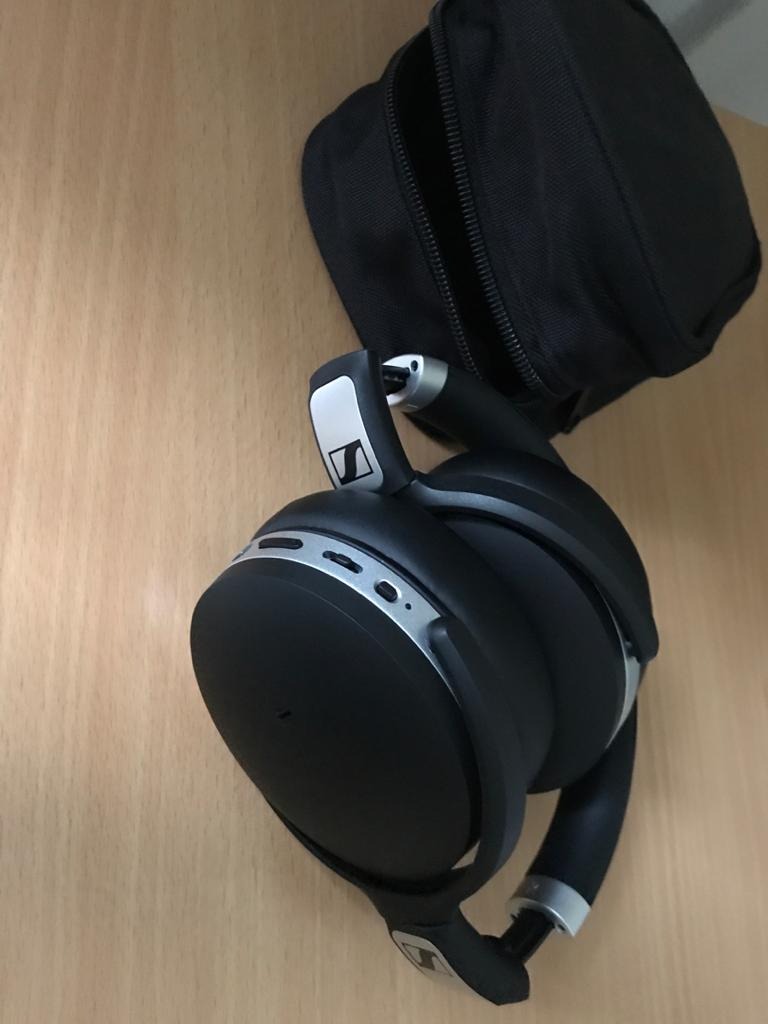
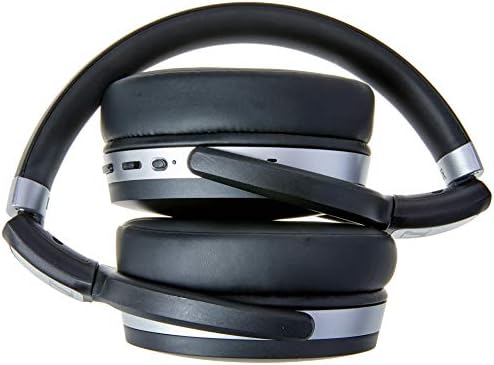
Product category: headphones
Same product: yes